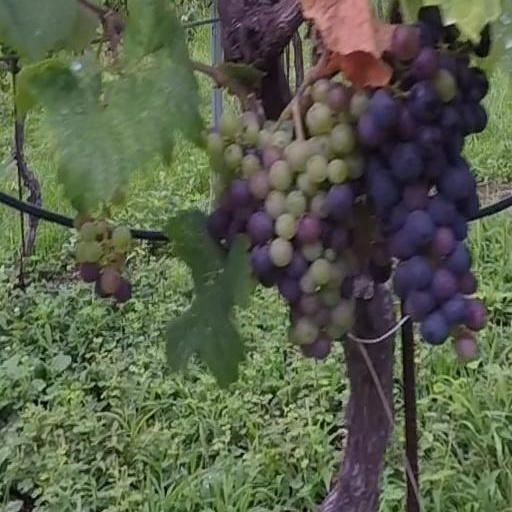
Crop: grape